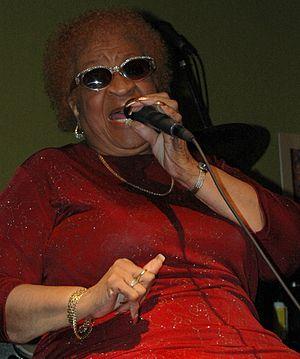
Roberta Louise Osborn, dite Alberta Adams, est une chanteuse de blues américaine née le 26 juillet 1917 à Indianapolis et morte le 25 décembre 2014 à Dearborn.